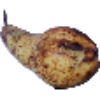
Label: Pear Abate 1